Formation and evolution of the Solar System

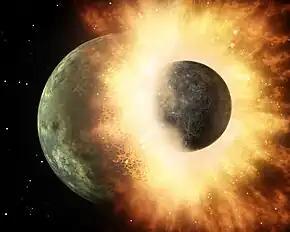
Artist's conception of the giant impact thought to have formed the Moon

Jupiter and Saturn have several large moons, such as Io, Europa, Ganymede and Titan, which may have originated from discs around each giant planet in much the same way that the planets formed from the disc around the Sun. This origin is indicated by the large sizes of the moons and their proximity to the planet. These attributes are impossible to achieve via capture, while the gaseous nature of the primaries also makes formation from collision debris unlikely. The outer moons of the giant planets tend to be small and have eccentric orbits with arbitrary inclinations. These are the characteristics expected of captured bodies. Most such moons orbit in the direction opposite to the rotation of their primary. The largest irregular moon is Neptune's moon Triton, which is thought to be a captured Kuiper belt object.